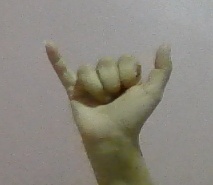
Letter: ya